MacGuffin

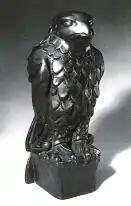
The "Maltese Falcon" statuette from the film of the same name

The World War I–era actress Pearl White used the term "weenie" to identify whatever object (a roll of film, a rare coin, expensive diamonds, etc.) impelled the heroes and villains to pursue each other through the convoluted plots of "The Perils of Pauline" and the other silent film serials in which she starred. In the 1930 detective novel "The Maltese Falcon", a small statuette provides both the book's title and its motive for intrigue.